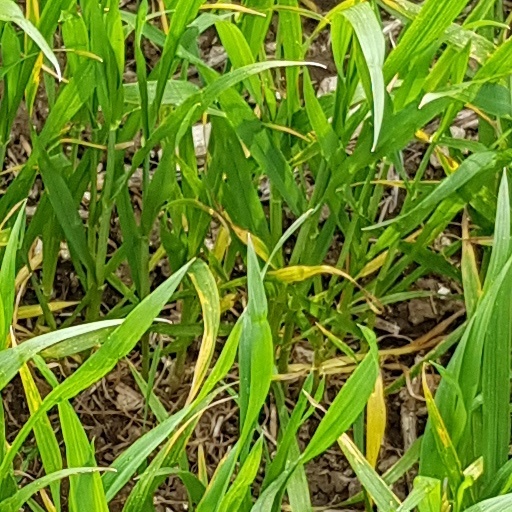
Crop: wheat